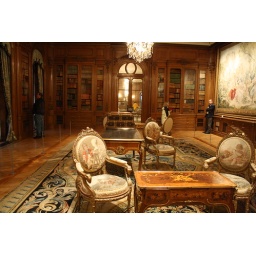
The real book treasures are in another building on site